Hamburger Verkehrsverbund

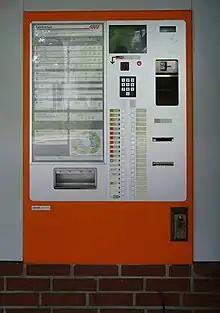
Old ticket machine in Hamburg

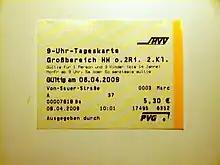
"9 a.m. day ticket" valid for one person in the "Greater Hamburg Area" fare zone after 09:00

The unified fare system includes cash ticket sales (16%), season tickets (for week, month, or year) (72%) and disabled passengers, combined tickets, fare evaders, etc. (12%). In 2011, ticket revenue was €652.2 million. Cash tickets for one ride or the day can be bought at all railway stations, ferry slots or in all buses. There are also "family tickets" (for 2 adults and 3 children) or group tickets for up to 5 adults. The HVV offers travel passes ('ProfiCard'), and semester tickets for the students of all major universities, both heavily discounted. The HVV also offers tickets over mobile phones.